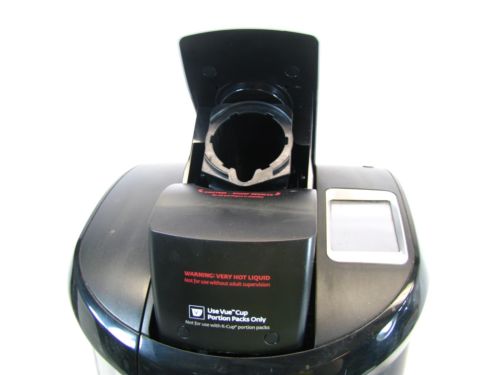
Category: coffee maker